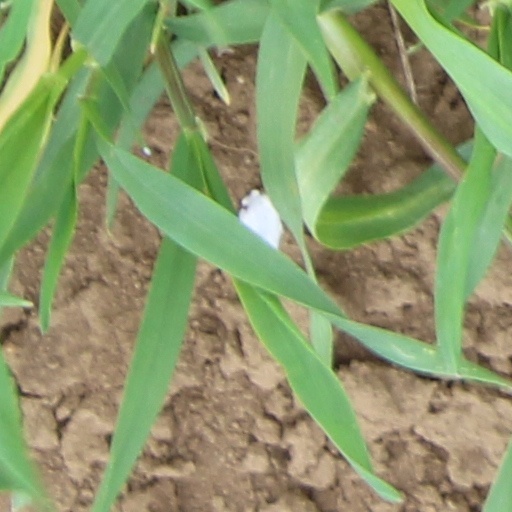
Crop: wheat